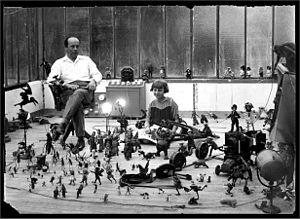
Władysław Starewicz des armoiries Odrowąż né le 8 août 1882 à Moscou et mort le 26 février 1965 à Fontenay-sous-Bois, est un réalisateur de films d’animation d’origine polonaise, pionnier du film de marionnettes animées.